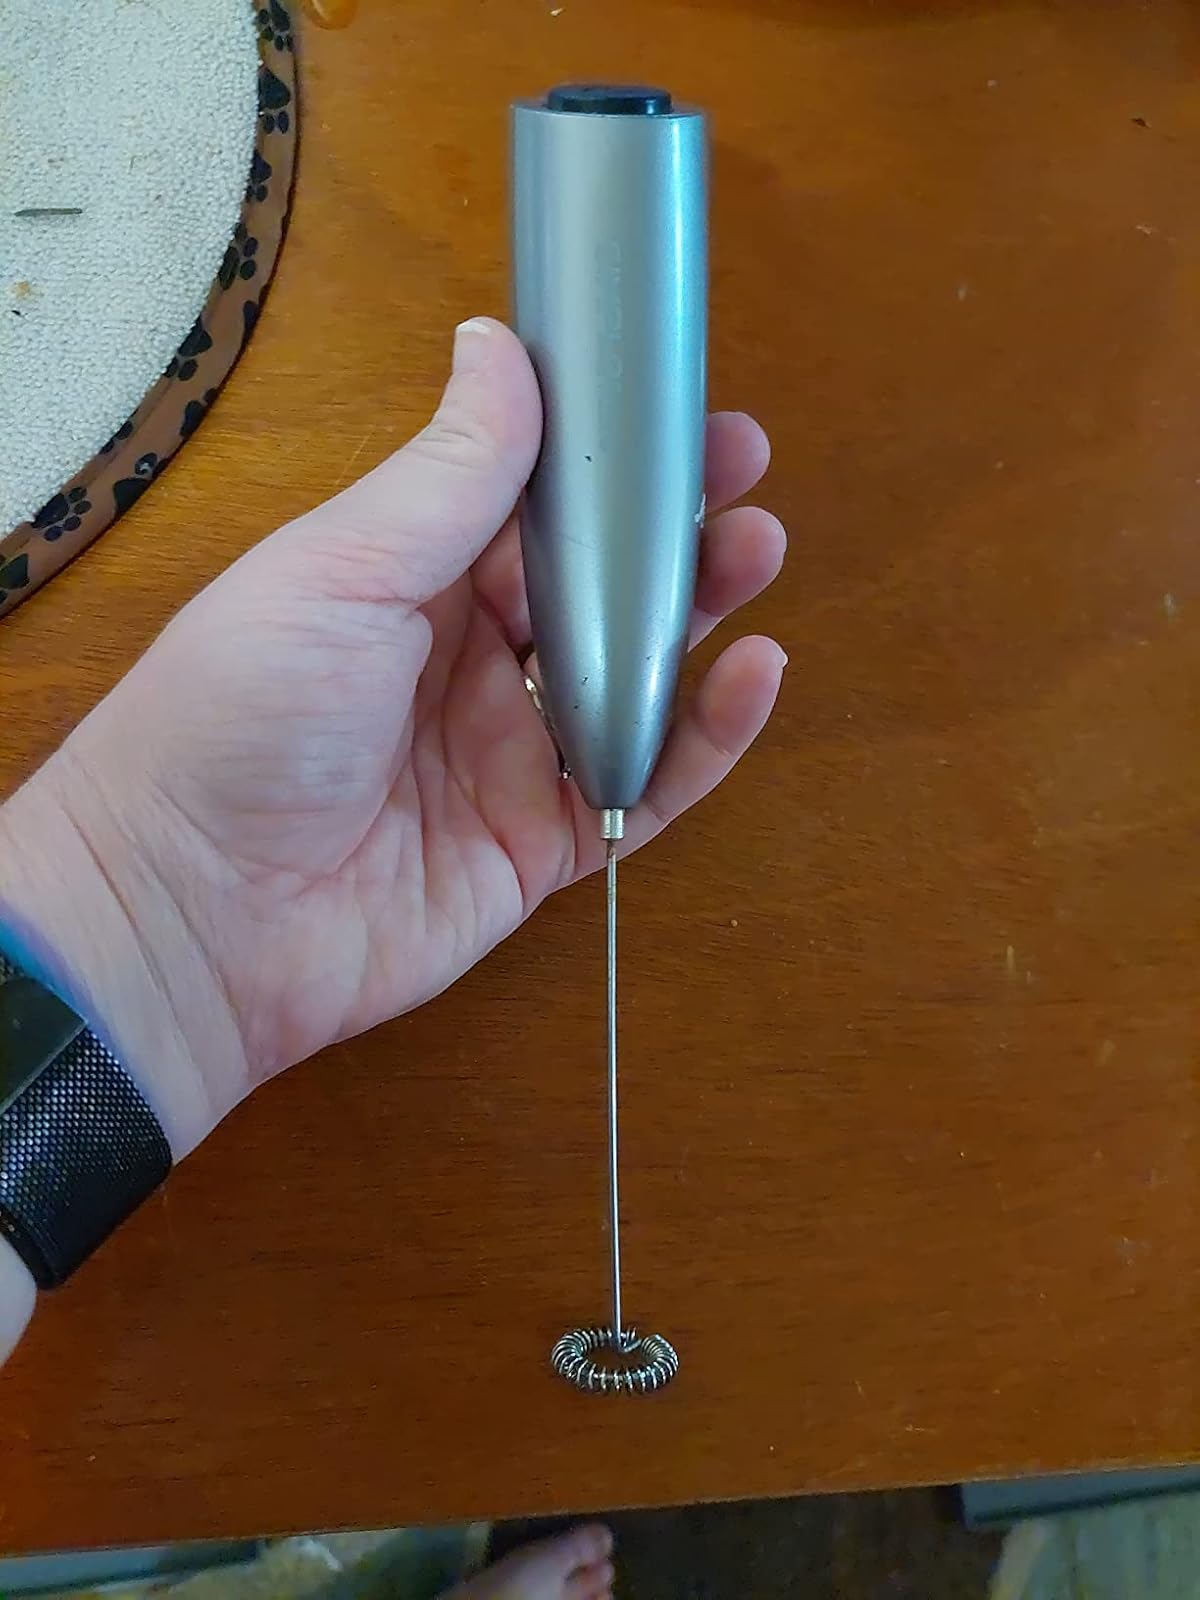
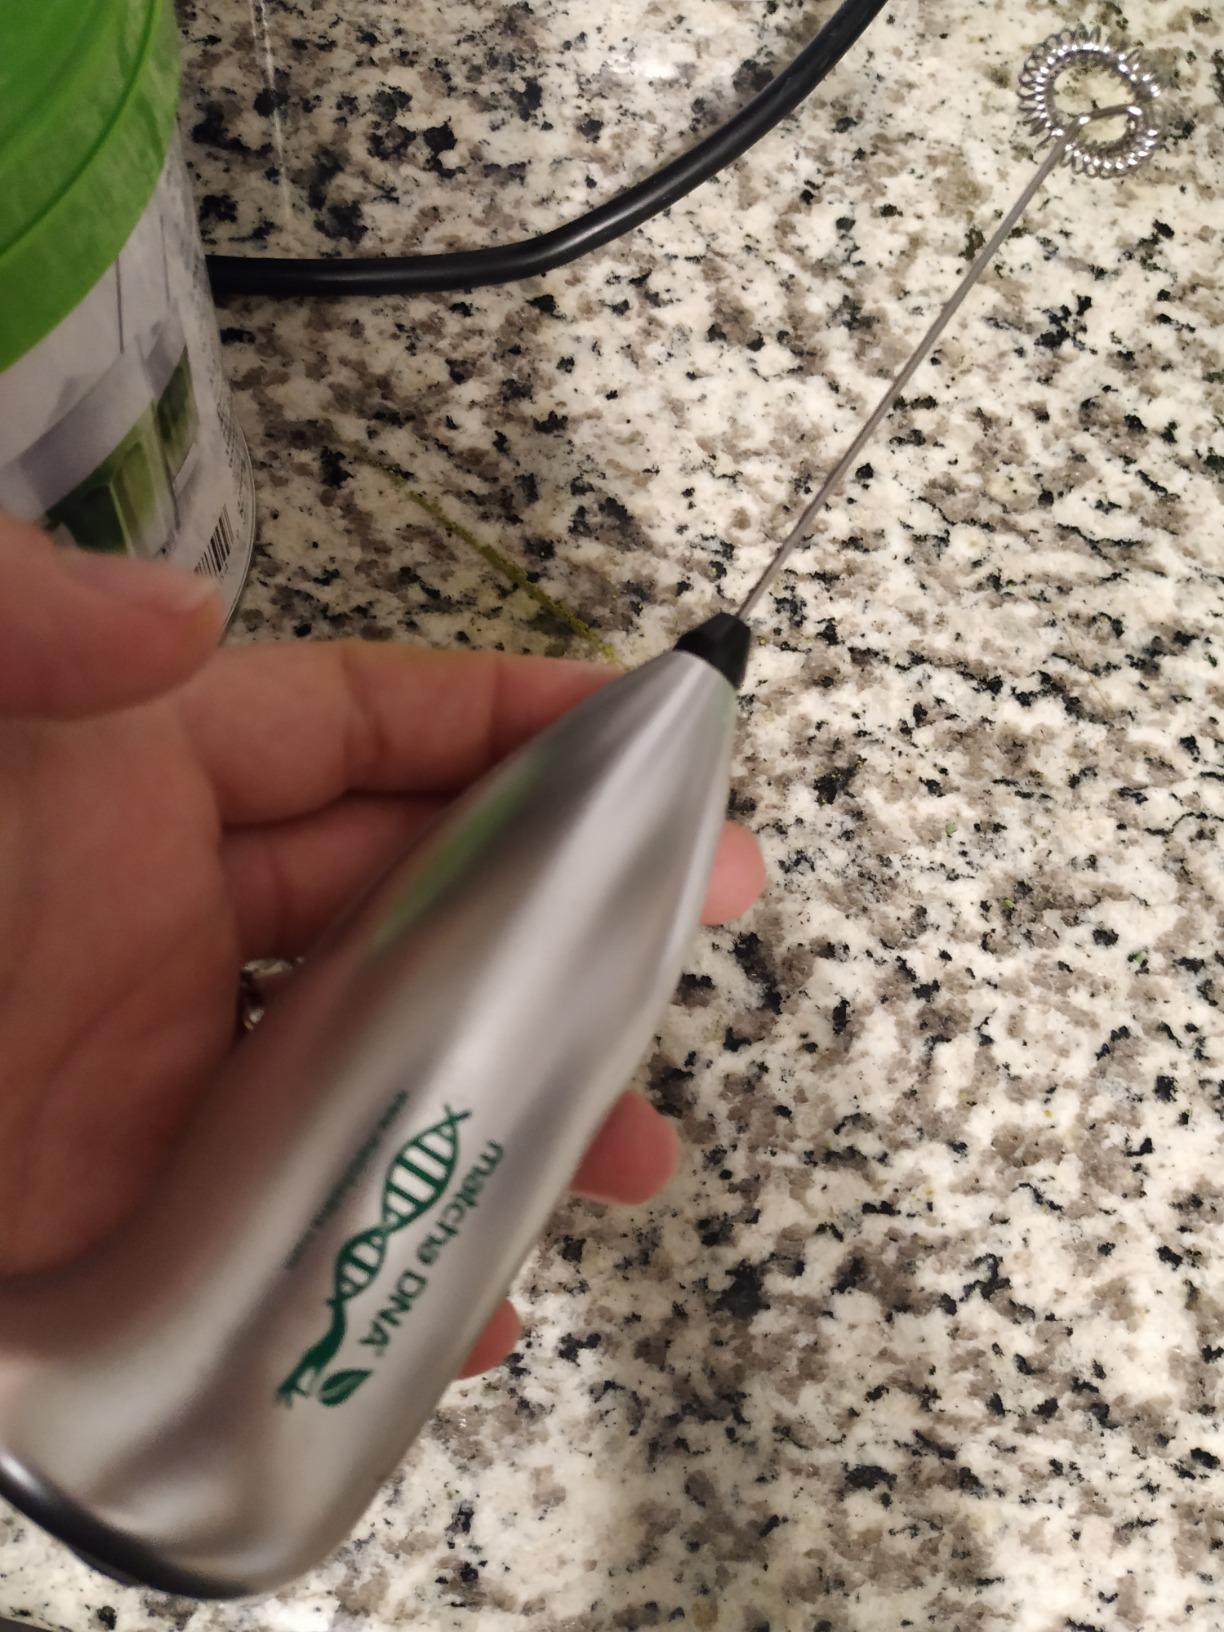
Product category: items_mixer
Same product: no